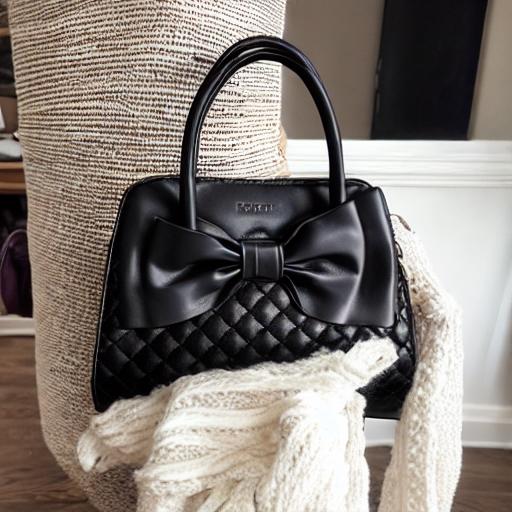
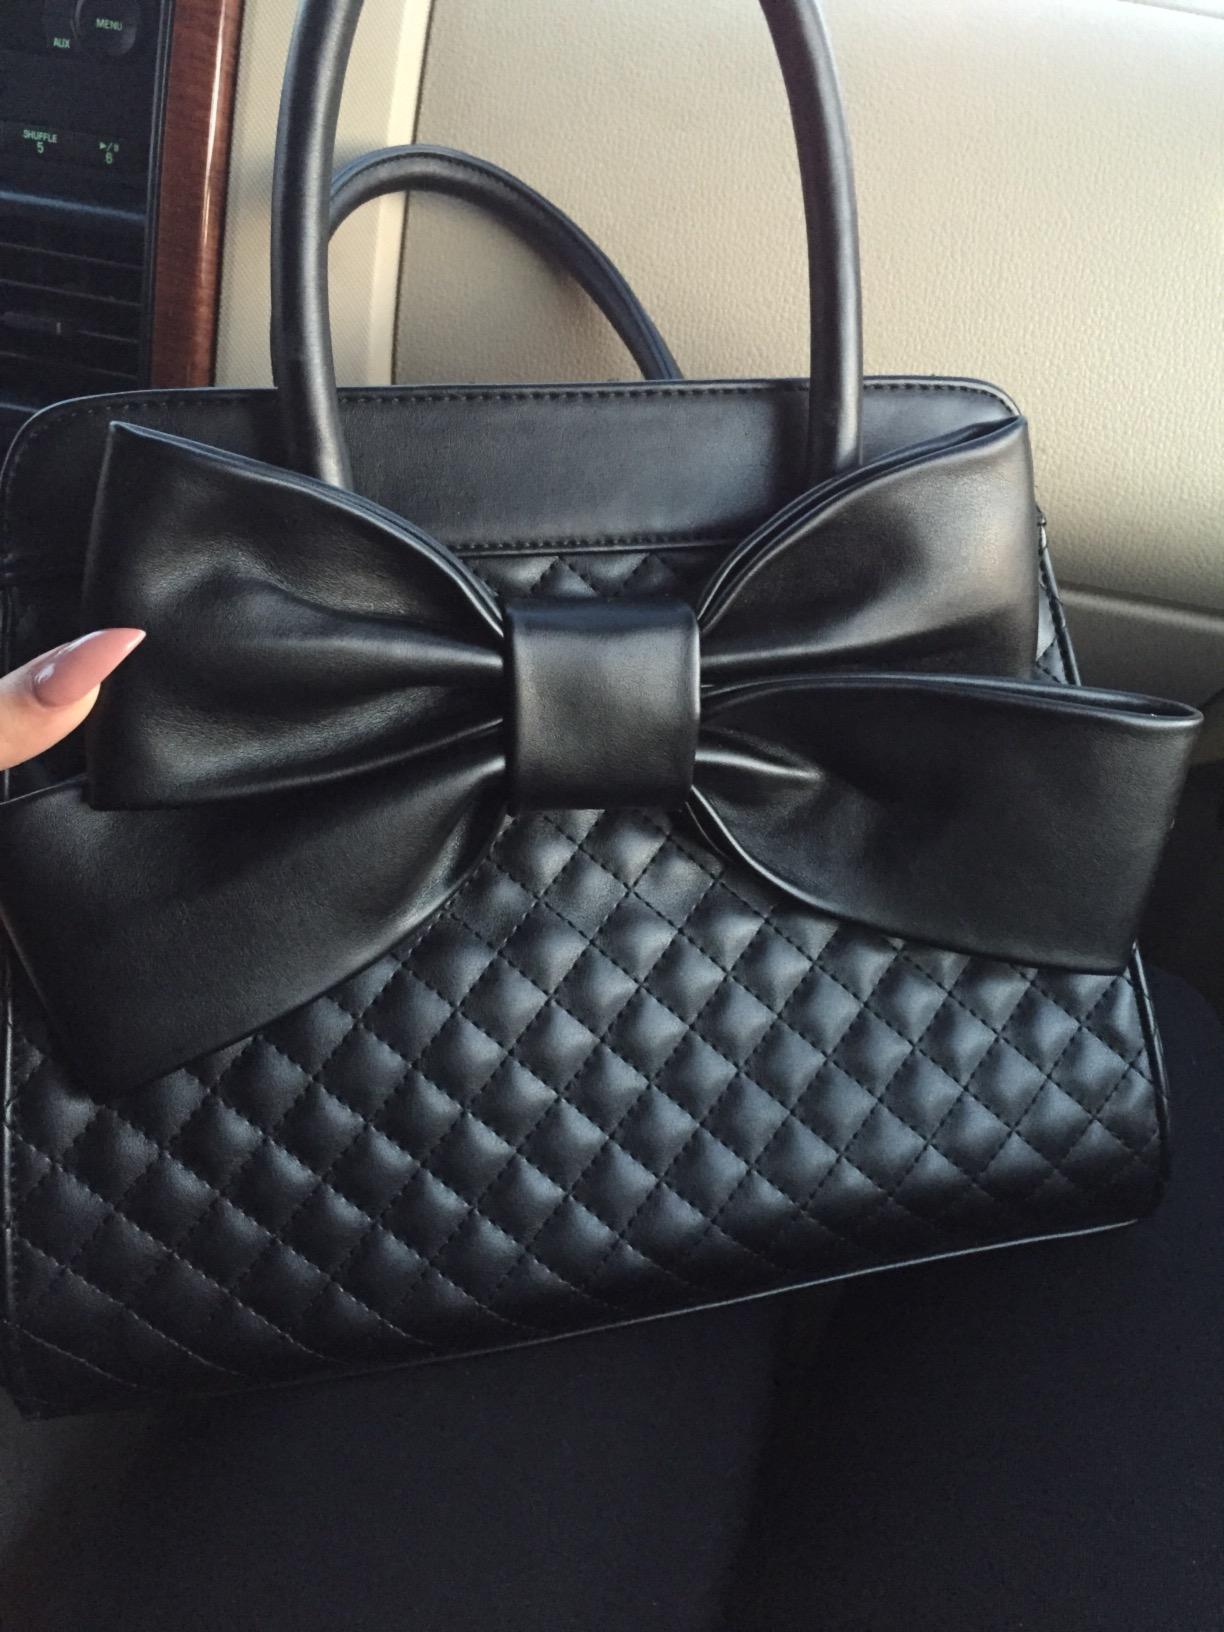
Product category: accessories_handbag
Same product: no